St. Louis Woman

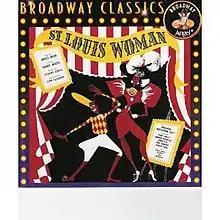
1946 Original Cast Recording

St. Louis Woman is a 1946 American musical by Arna Bontemps and Countee Cullen with music by Harold Arlen and lyrics by Johnny Mercer. The musical opened at the Martin Beck Theatre in New York on March 30, 1946, and ran for 113 performances. The original cast included Robert Pope (Badfoot), Harold Nicholas (Little Augie), Fayard Nicholas (Barney), June Hawkins (Lilli), Pearl Bailey (Butterfly), Ruby Hill (Della Green), Rex Ingram (Biglow Brown), and Milton J. Williams (Mississippi). The production's scenic designer and costume designer was Lemuel Ayers. It is based upon the novel "God Sends Sunday" by African-American writer Arna Bontemps.